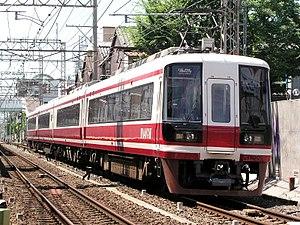
La ligne Nankai Kōya est une des deux lignes ferroviaires majeures du réseau Nankai dans la région du Kansai au Japon. Elle relie la gare de Shiomibashi à Osaka à celle de Gokurakubashi à Kōya.